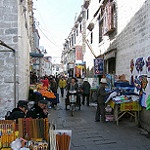
Scene: Outdoor